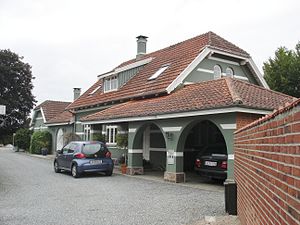
Odense-Nørre Broby-Faaborg Jernbane / Standsningssteder / Bevarede stationsbygninger
Sankt Klemens Station
Odense-Nørre Broby-Faaborg Jernbane – eller Brobybanen – var en dansk privatbane. Mellem Odense og Fruens Bøge benyttede banens tog Svendborgbanens spor.